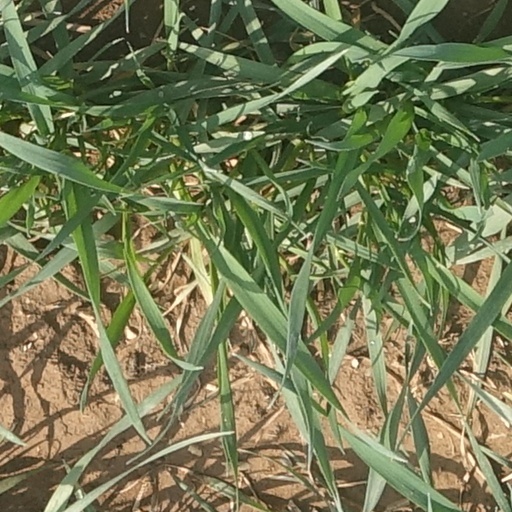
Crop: wheat